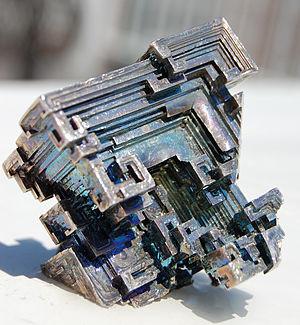
Le bismuth est l'élément chimique de numéro atomique 83, de symbole Bi. C'est le cinquième et dernier élément du groupe des pnictogènes. Il est toxique mais moins que le plomb qu'il tend donc à remplacer pour certains usages, et ce n'est pas un oligo-élément : il n'a aucun rôle physiologique connu. Réputé très faiblement présent dans les organismes animaux, sa cinétique environnementale et dans les organismes a été peu étudiée.